Coriaria myrtifolia

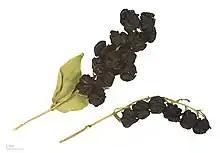
"Coriaria myrtifolia" - MHNT

Coriaria myrtifolia, called in English redoul, is a shrub that grows to 2–3 m tall. "Myrtifolia" means myrtle-like leaves.